Gosforth Central Park

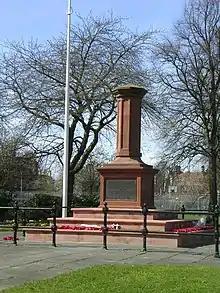

The Gosforth Central Park User Group was set up to support the Local Authority in the day-to-day management and longer-term development of the Park. The inaugural meeting took place 16 February 1993 at the suggestion of a local resident. The group is now (2013) defunct.